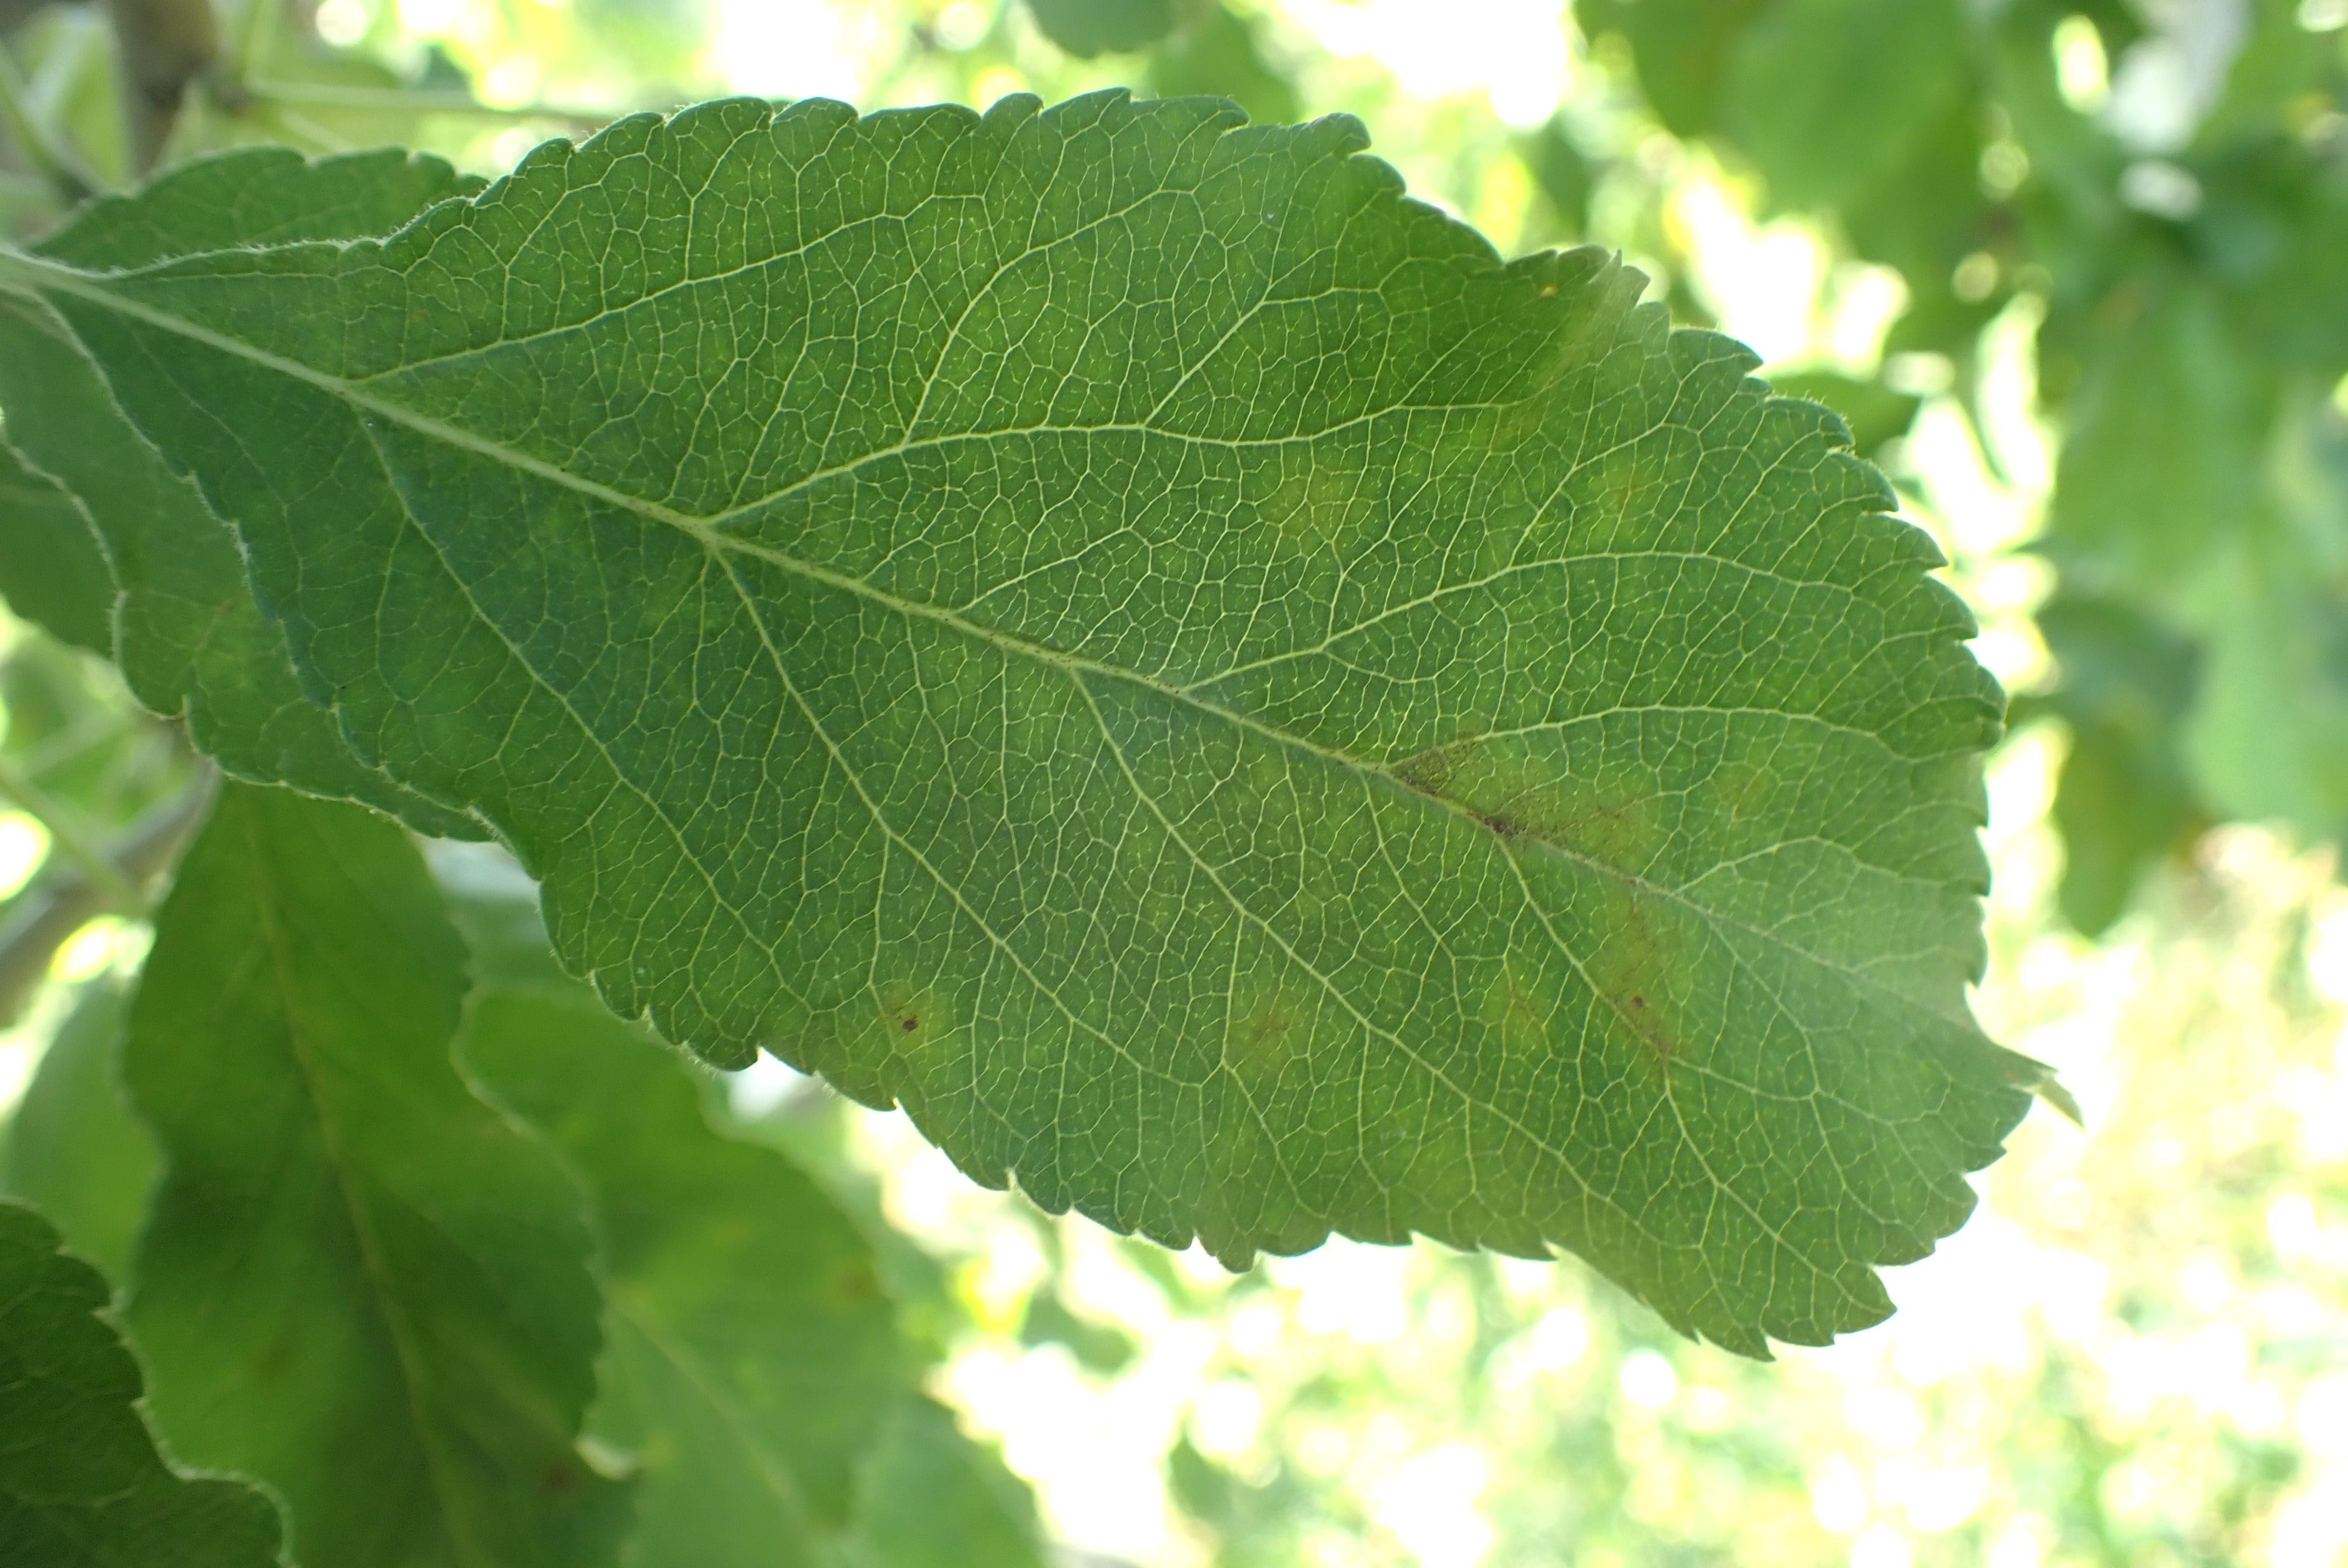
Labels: scab